Hans Hilfiker

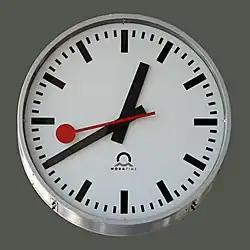
SBB clock designed by Hilfiker in 1944 (pictured 1955 version is still in use today)

Hans Hilfiker (15 September 1901 – 2 March 1993) was a Swiss engineer and designer. In 1944, working for the Swiss Federal Railways, he designed the Swiss railway clock, which became an international icon. The SBB clock was not the only contribution by Hilfiker to modern living. He developed the concept of the fitted kitchen and was responsible for the standard Swiss dimensions for kitchen components (55/60/90 cm).